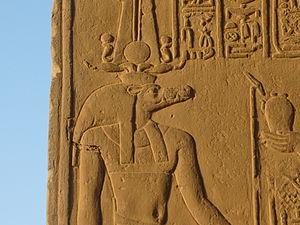
Bas-relief de Sobek-Rê sur le mur ouest dans la salle des offrandes, temple de Kom Ombo, Égypte